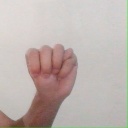
अक्षर: म